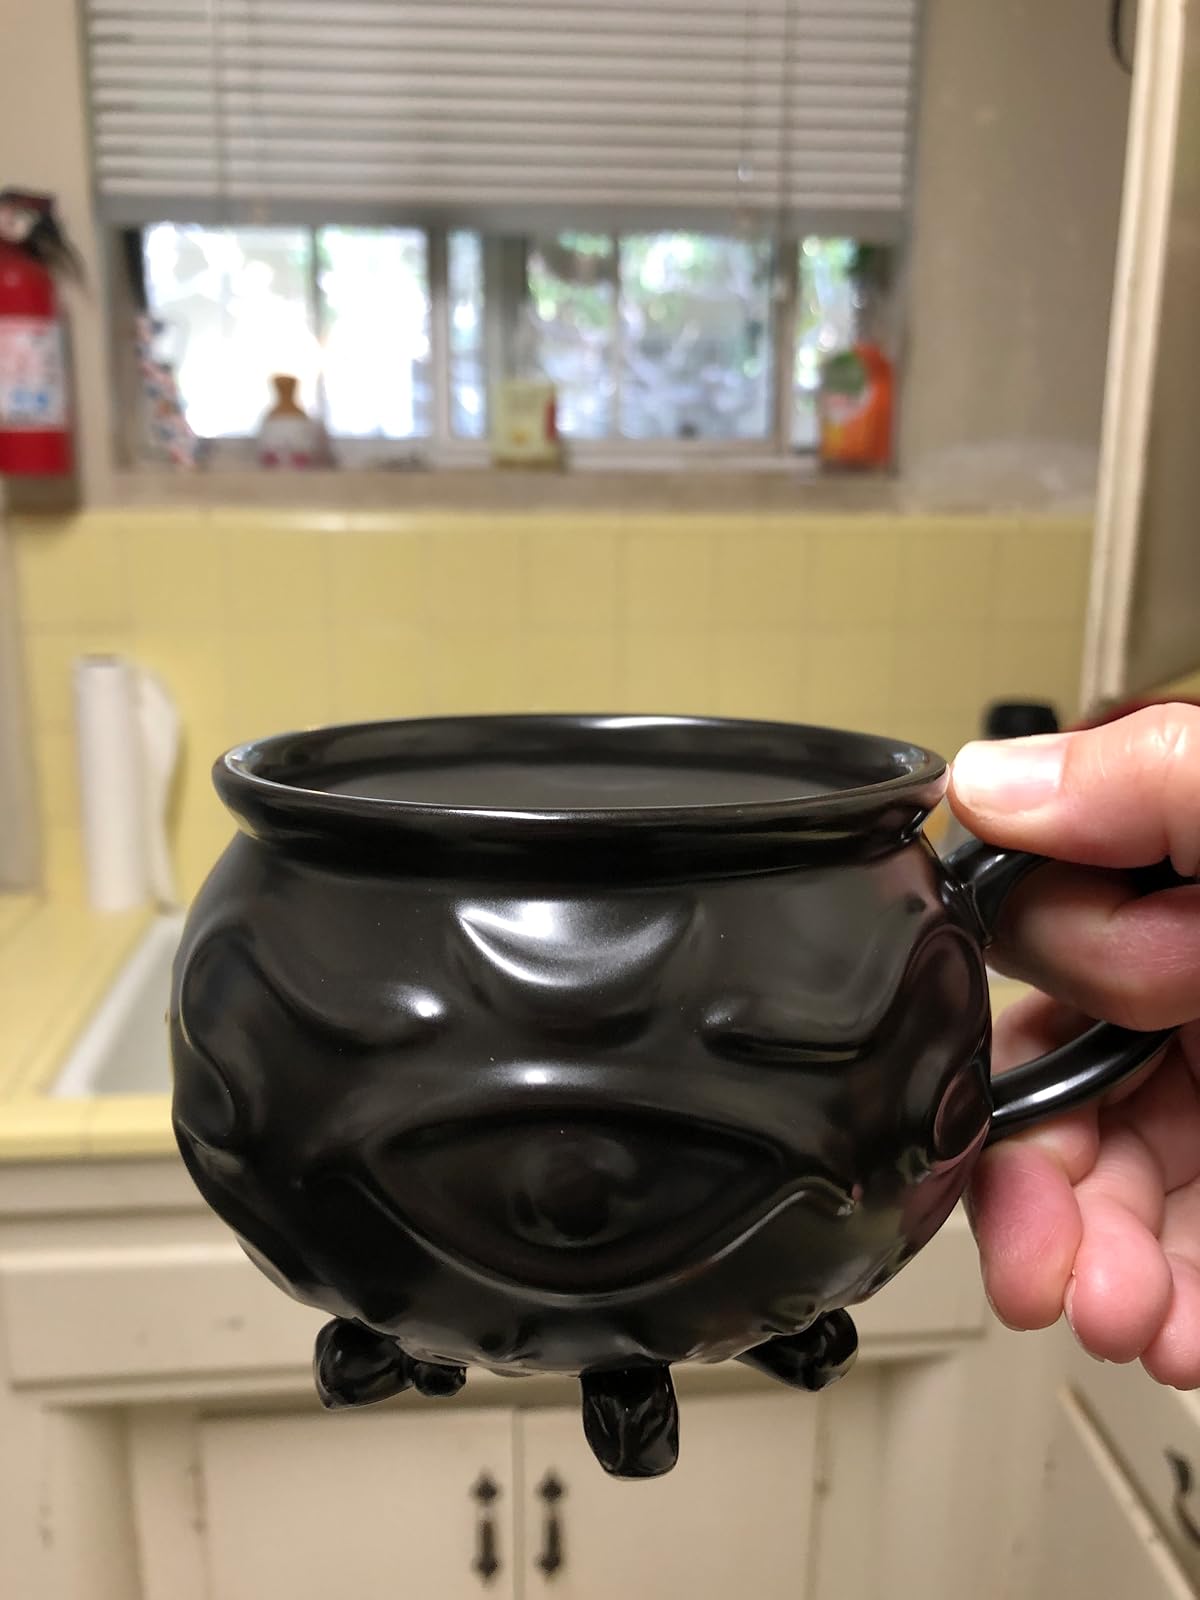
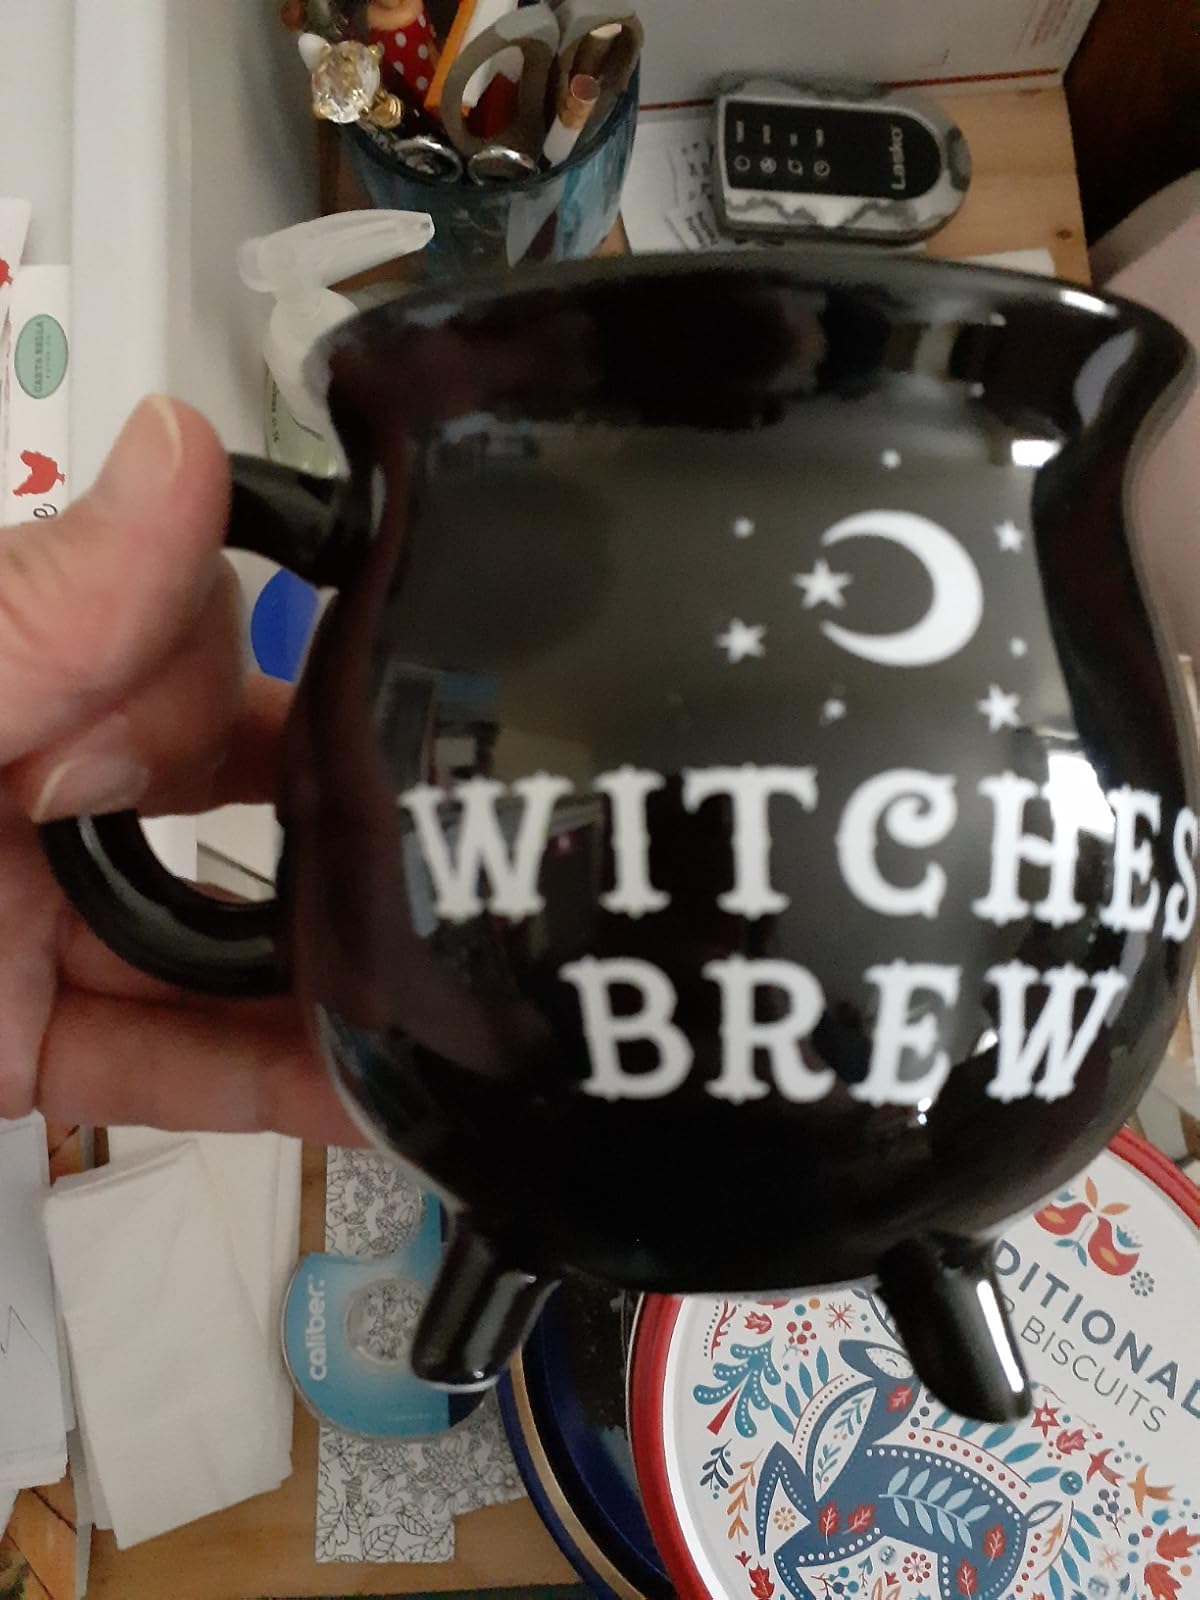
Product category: items_mug
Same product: no